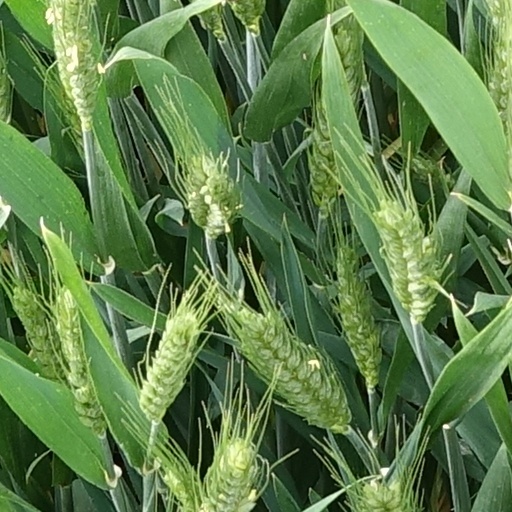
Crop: wheat